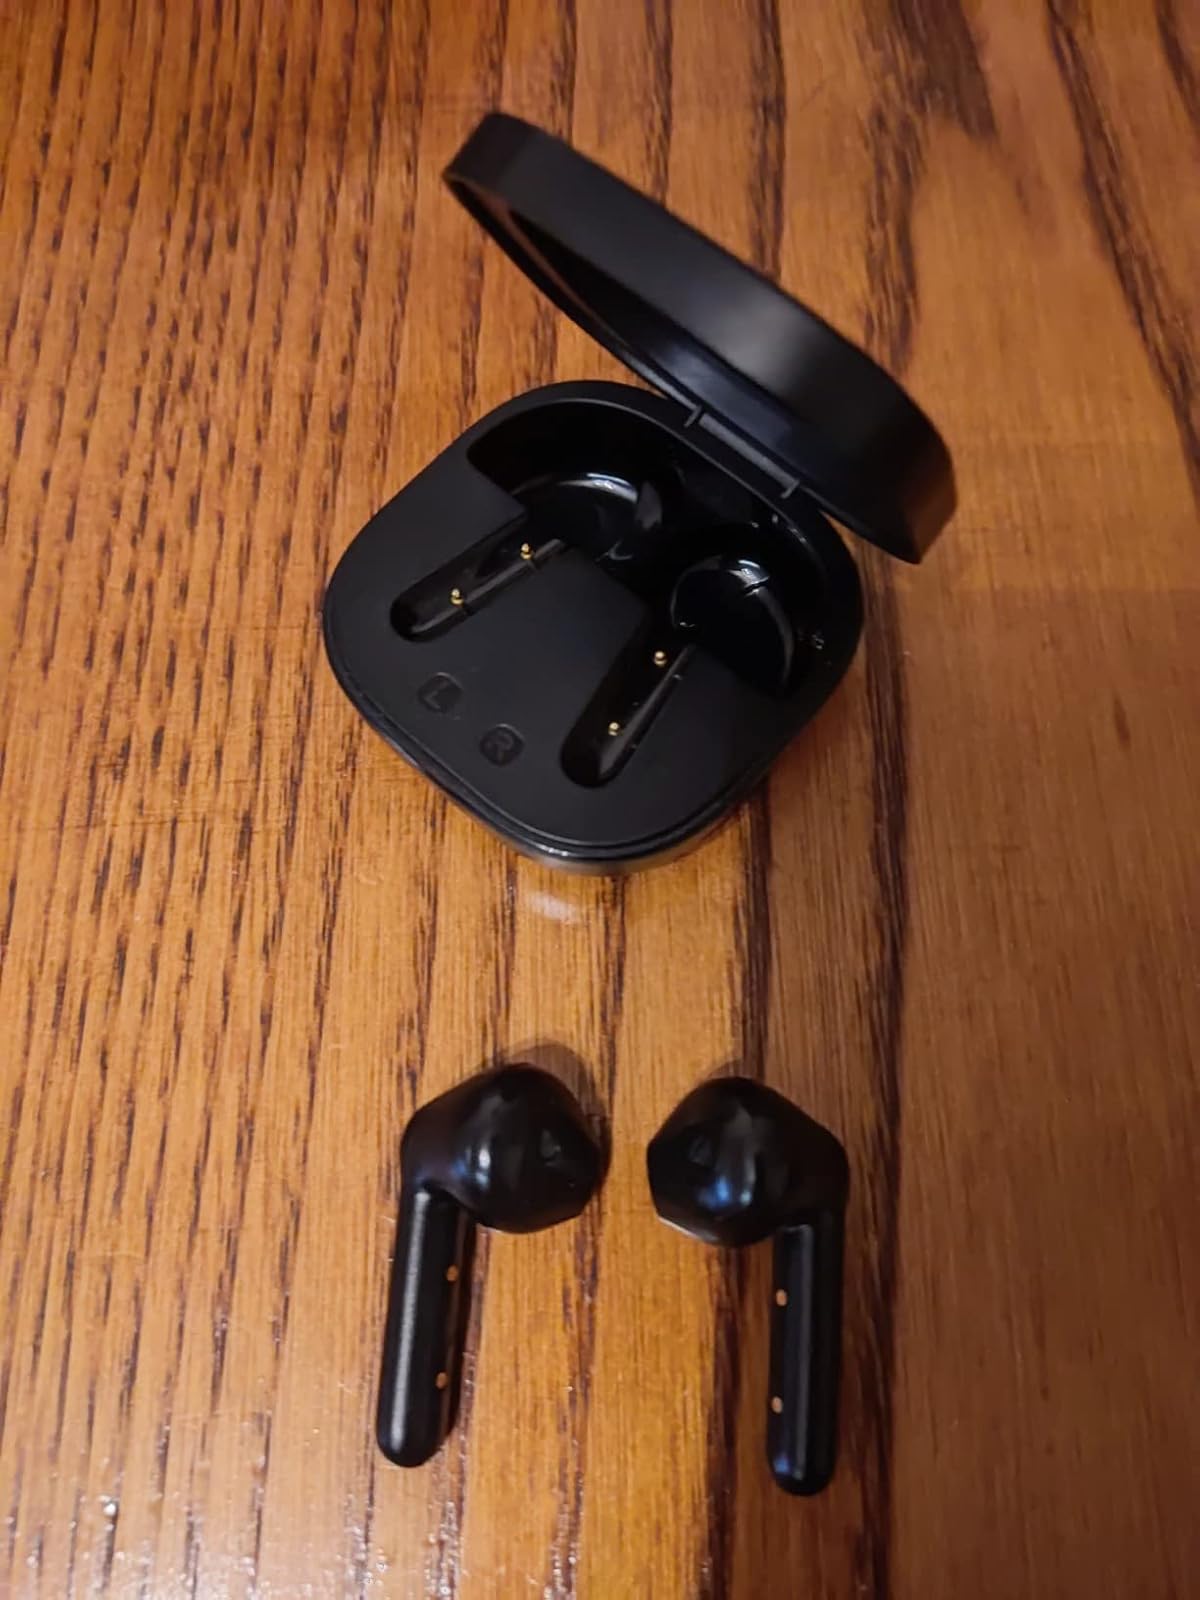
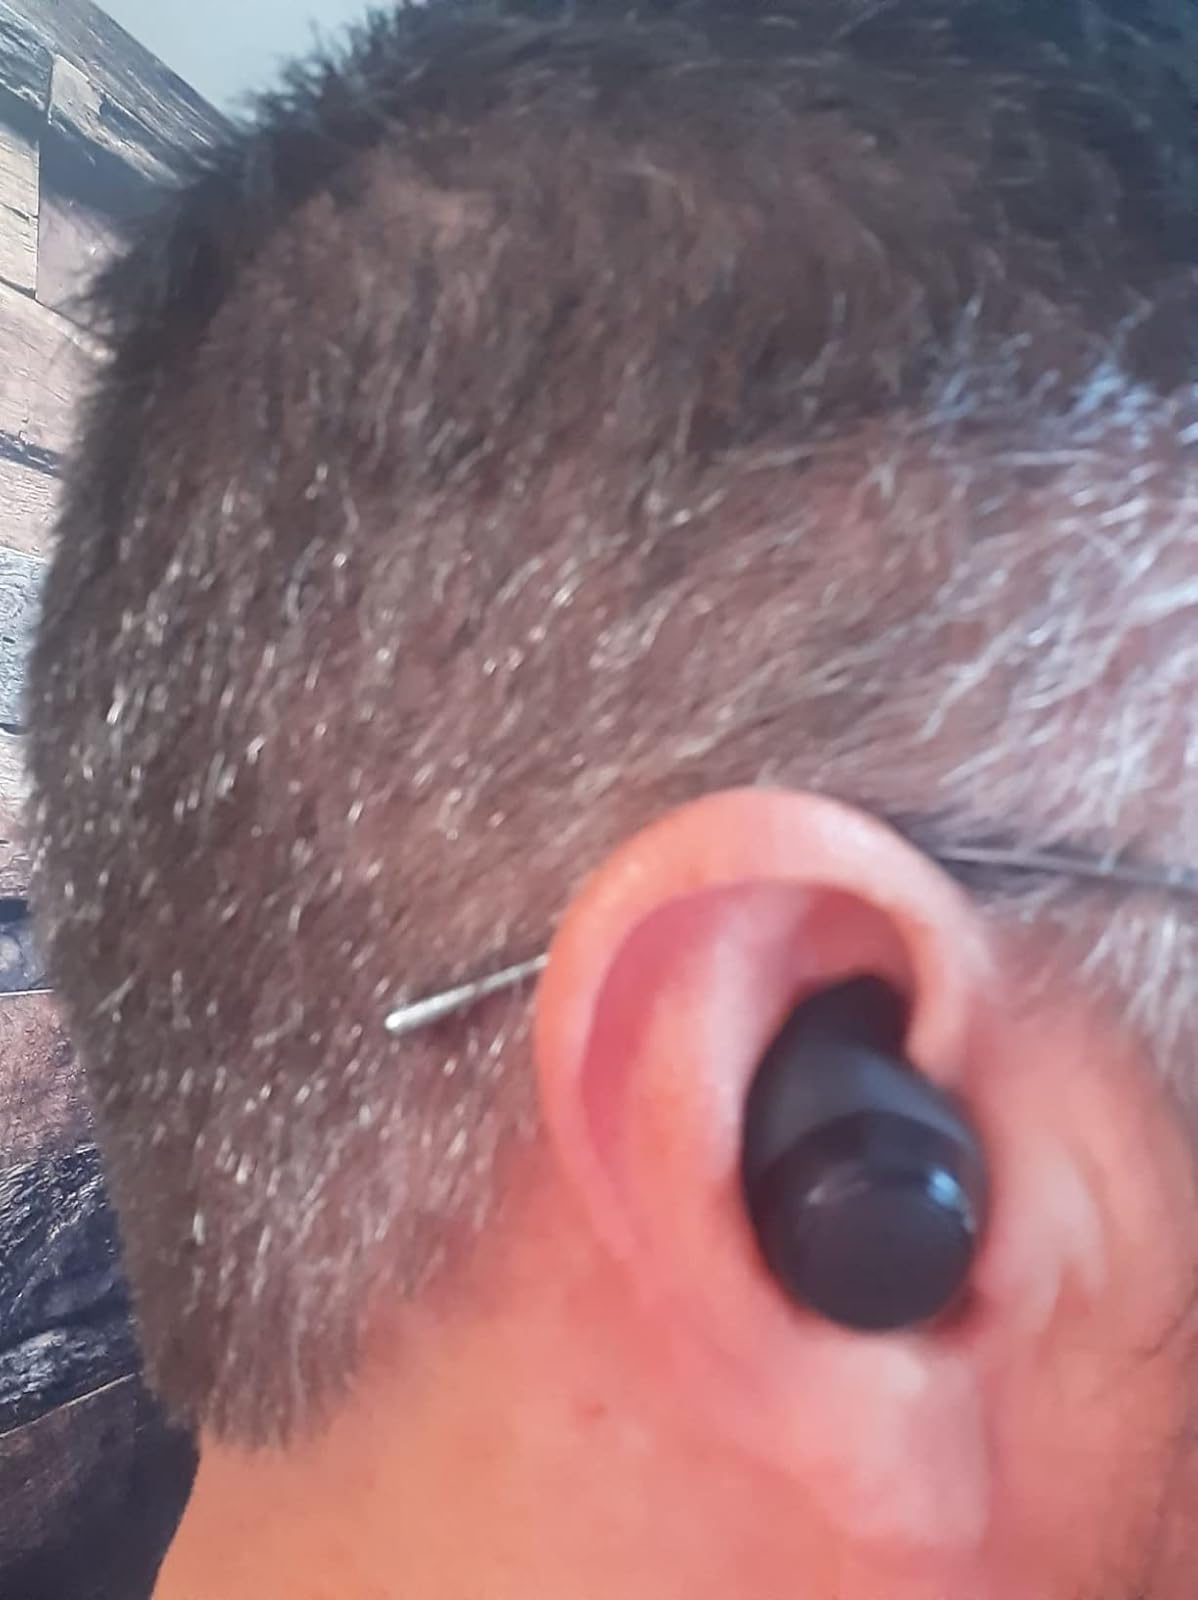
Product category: earbuds
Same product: no